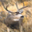
Label: deer